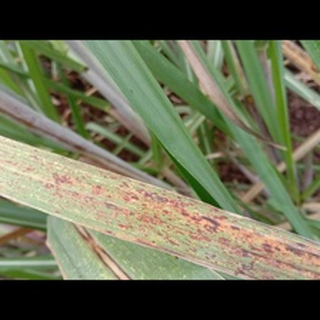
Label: sugarcane_rust